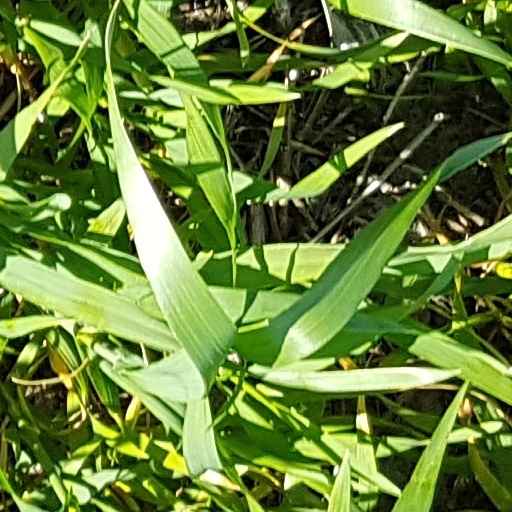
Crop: wheat